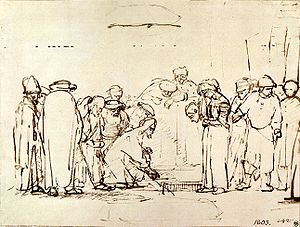
Rembrandt / Værker af Rembrandt / Andre arbejder
Rembrandt Harmenszoon van Rijn var en nederlandsk kunstmaler.